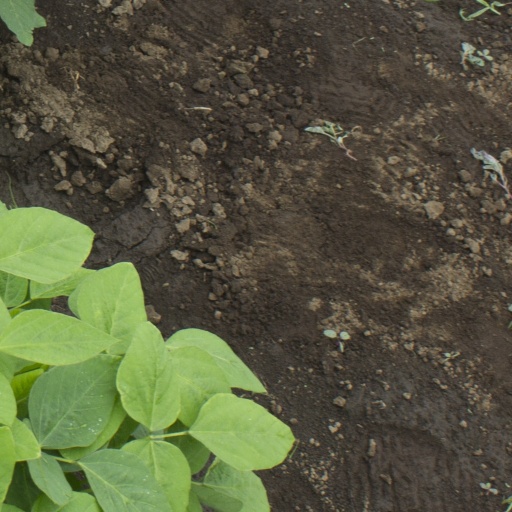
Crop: soybean